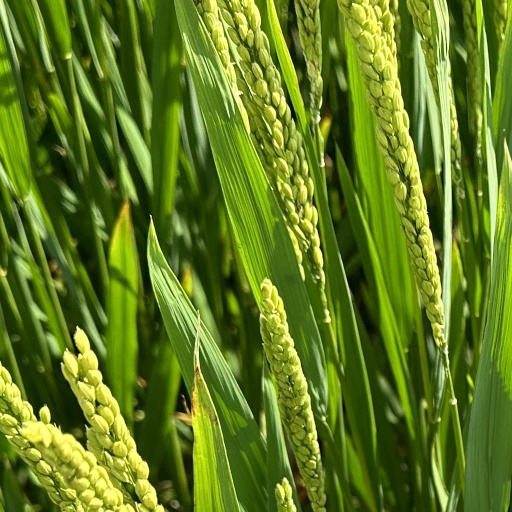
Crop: rice